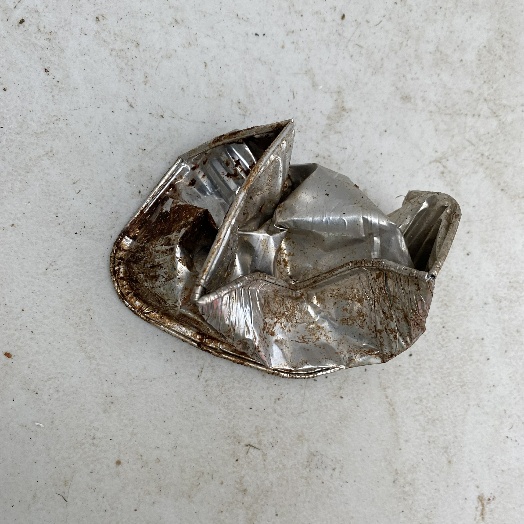
Label: Metal